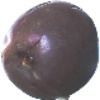
Label: passion_fruit